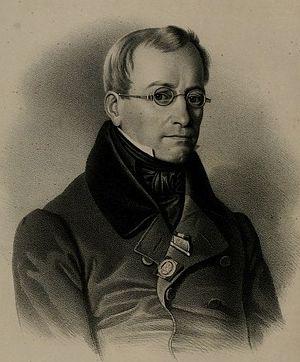
L'herbier de l'université de Moscou, ou herbier Syreïchtchikov, est l'herbier le plus ancien de Russie et le deuxième par ordre de grandeur. Il date de 1765 environ. Il dépend de la structure de la chaire de géobotanique de la faculté de biologie de l'université de Moscou.
Carl Bernhard von Trinius, né le 7 mars 1778 à Eisleben dans le comté de Mansfeld et mort le 12 mars 1844 à Saint-Pétersbourg, est un médecin et botaniste allemand qui fit sa carrière à partir de 1804 en Russie. Il était membre de l'Académie impériale des sciences de 1823 à sa mort. Il a publié également plusieurs poèmes.